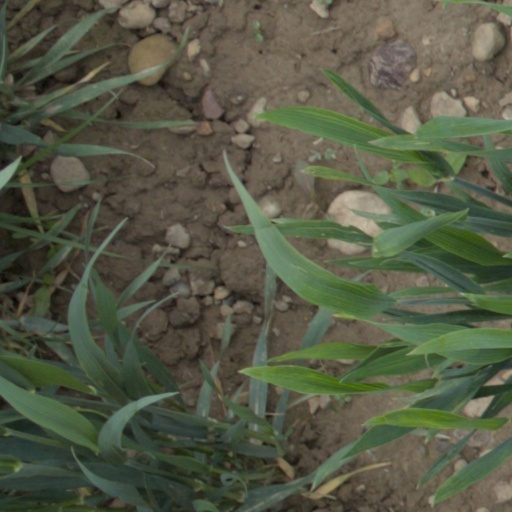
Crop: wheat